Oriel College, Oxford

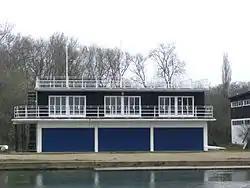
Oriel shares a boathouse with Lincoln and The Queen's Colleges.

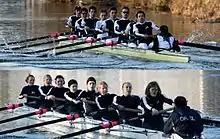
During the 2006 Torpids, the double headship winning Oriel Men's and Women's Eights maintained the college's reputation for success in rowing.

The college's coat of arms are blazoned: "Gules, three lions passant guardant or within a bordure engrailed argent". In recognition of Oriel's foundation by King Edward II, the arms are based on the royal arms of England, which also feature three lions, with a bordure added as a mark of difference. The blazoning was recorded at the Visitation of 1574.